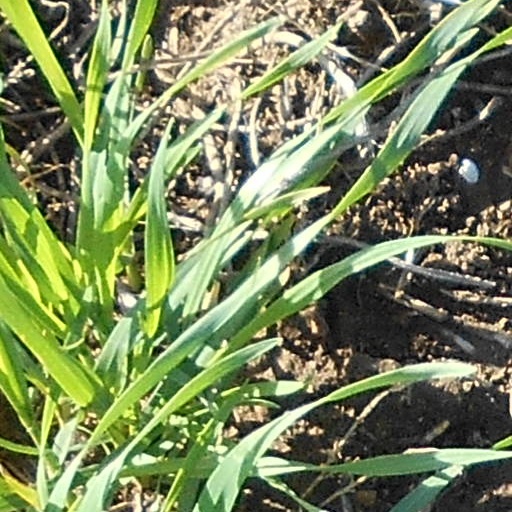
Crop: wheat